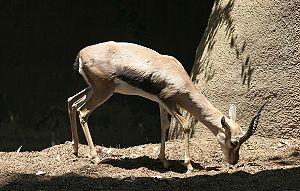
La gazelle de Speke est une espèce d'antilopes africaine, la plus petite des gazelles. Elle tient son nom à l'explorateur britannique John Hanning Speke.